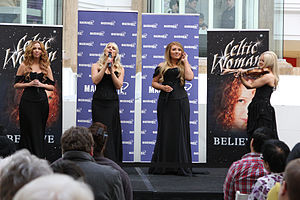
Gender: women